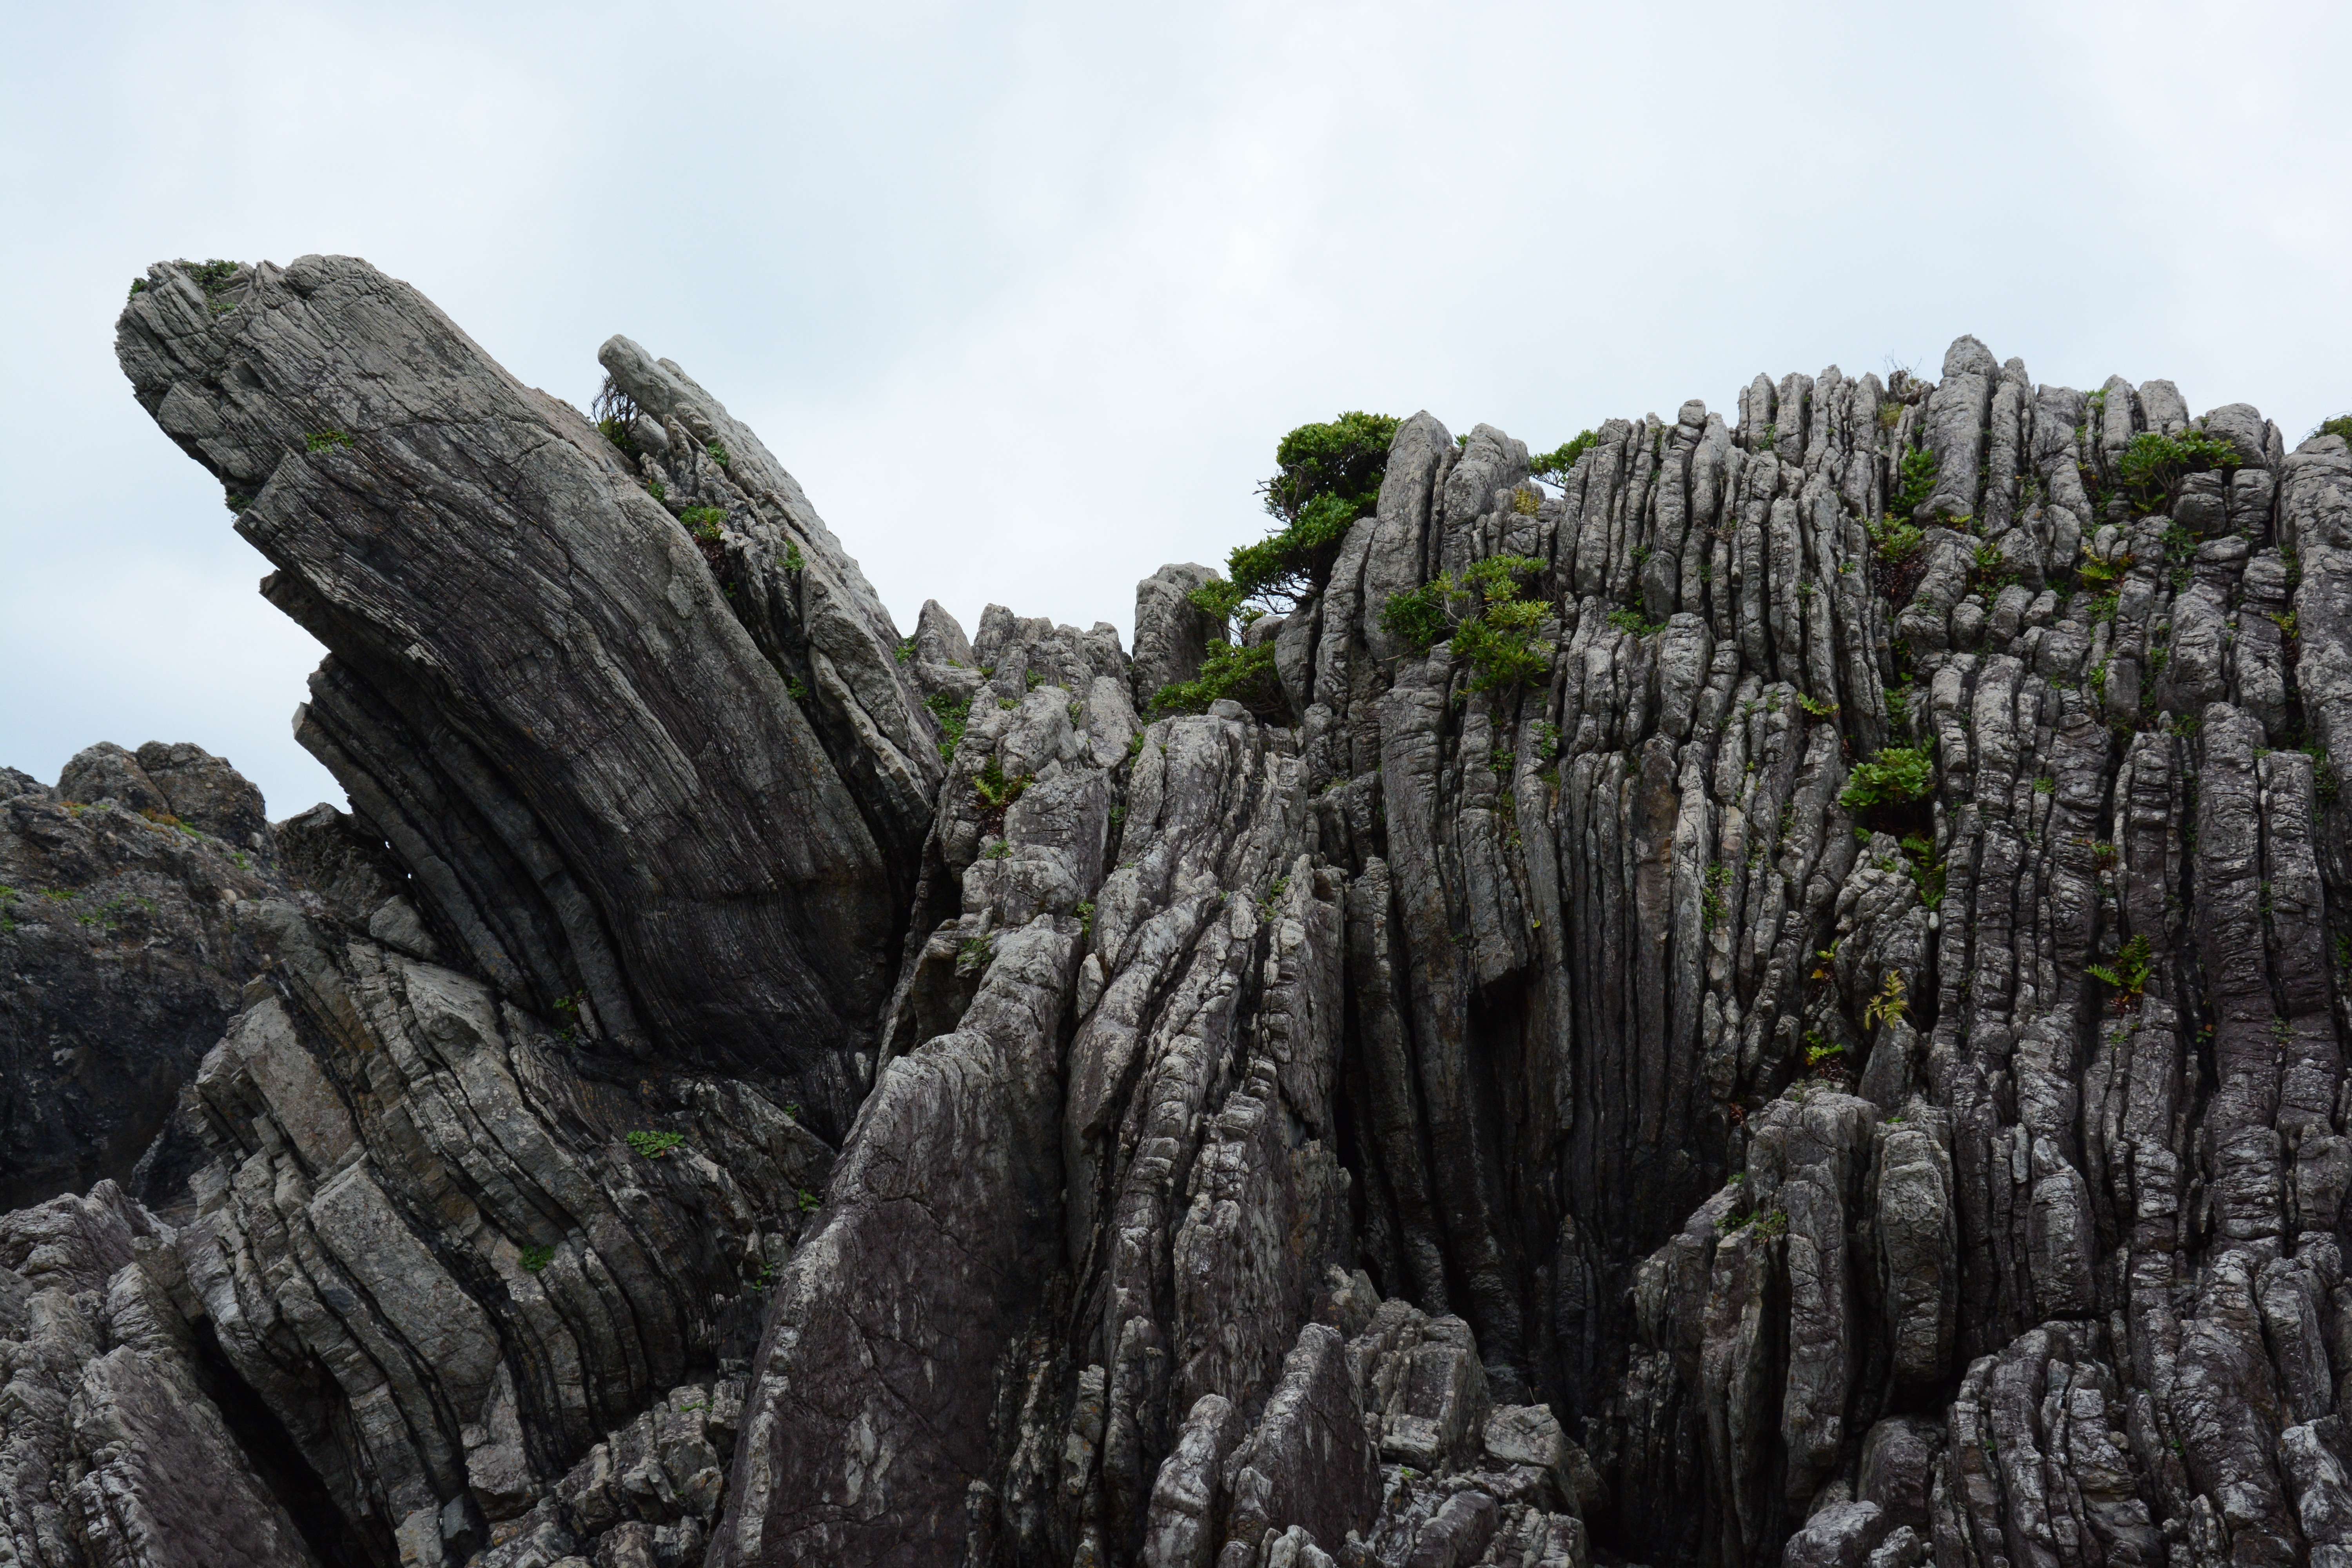
nature, rock, mountain, formation, cliff, terrain, material, ridge, geology, kochi prefecture, cape muroto, turbidite